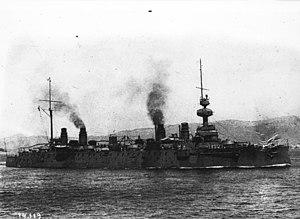
Le croiseur cuirassé Marseillaise en 1911.
La Marseillaise est un croiseur cuirassé de classe Gloire en service dans la marine française de 1903 à 1929. Il sert en Manche et en Atlantique comme escorteur de convoi lors de la Première Guerre mondiale et de navire d'entraînement au tir entre 1925 et 1929. Il est rayé de la flotte en 1929 et ferraillé en 1933.